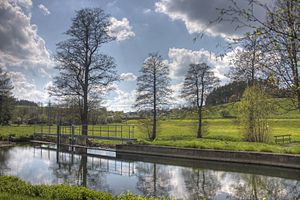
Selbitz (flod)
Selbitzdalen ved Schauenstein
Selbitz er en bilod til Saale fra venstre, i den østlige del af Frankenwald. Den har sit udspring ca. 650 moh. i en dam nordvest for landsbyen Wüstenselbitz i Helmbrechts kommune. Den løber først mod øst, og så i nordlig retning omkring Helmbrechts videre forbi byerne Schauenstein, Selbitz og Naila; Mellem Hölle og Blechschmidtenhammer løber den i den 170 meter dybe Höllental der er skåret gennem klipper af diabas.